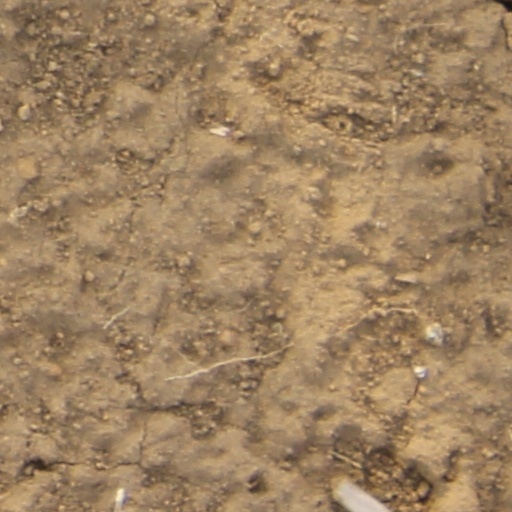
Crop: wheat